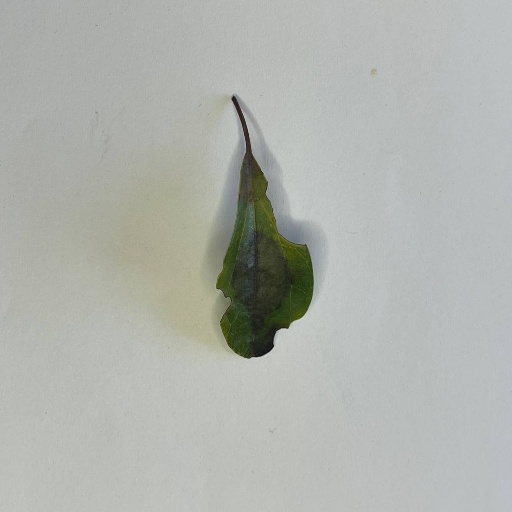
Species: Camphor
Leaf condition: Bacterial Spot